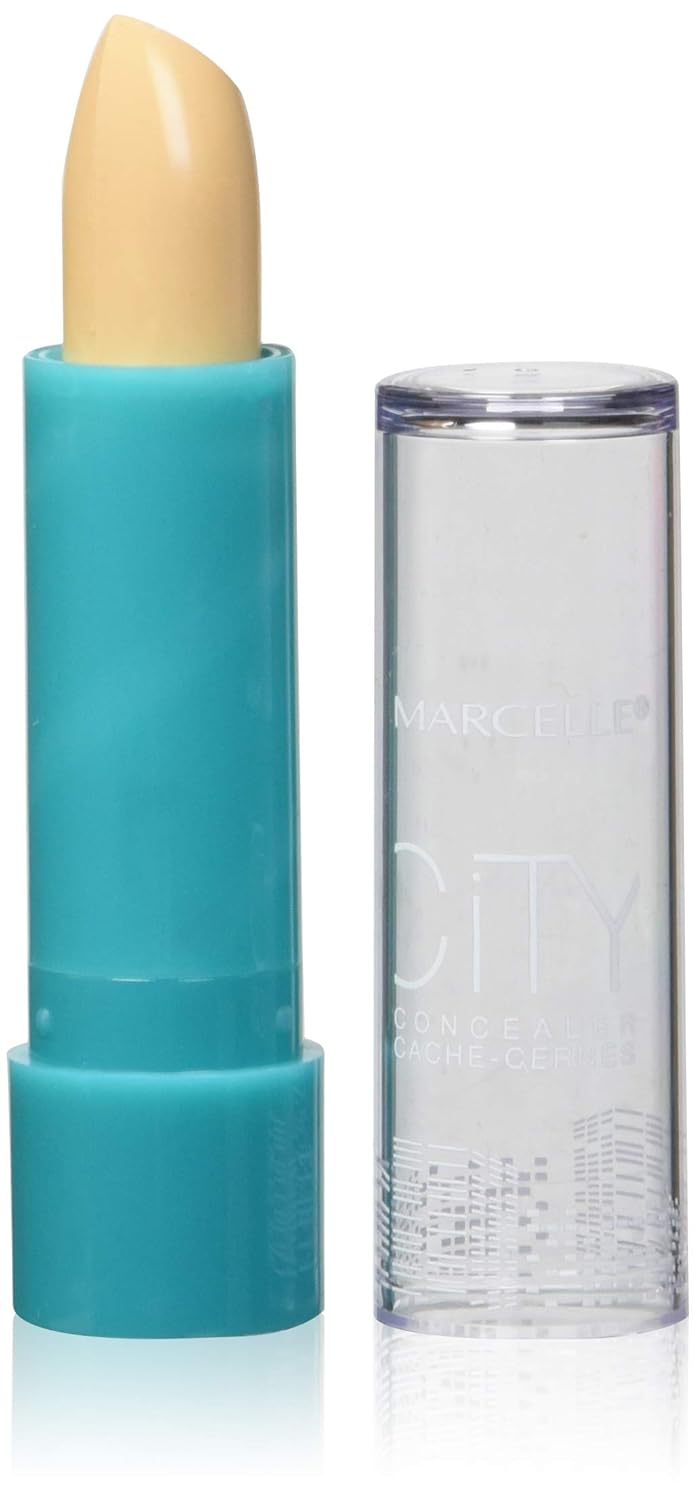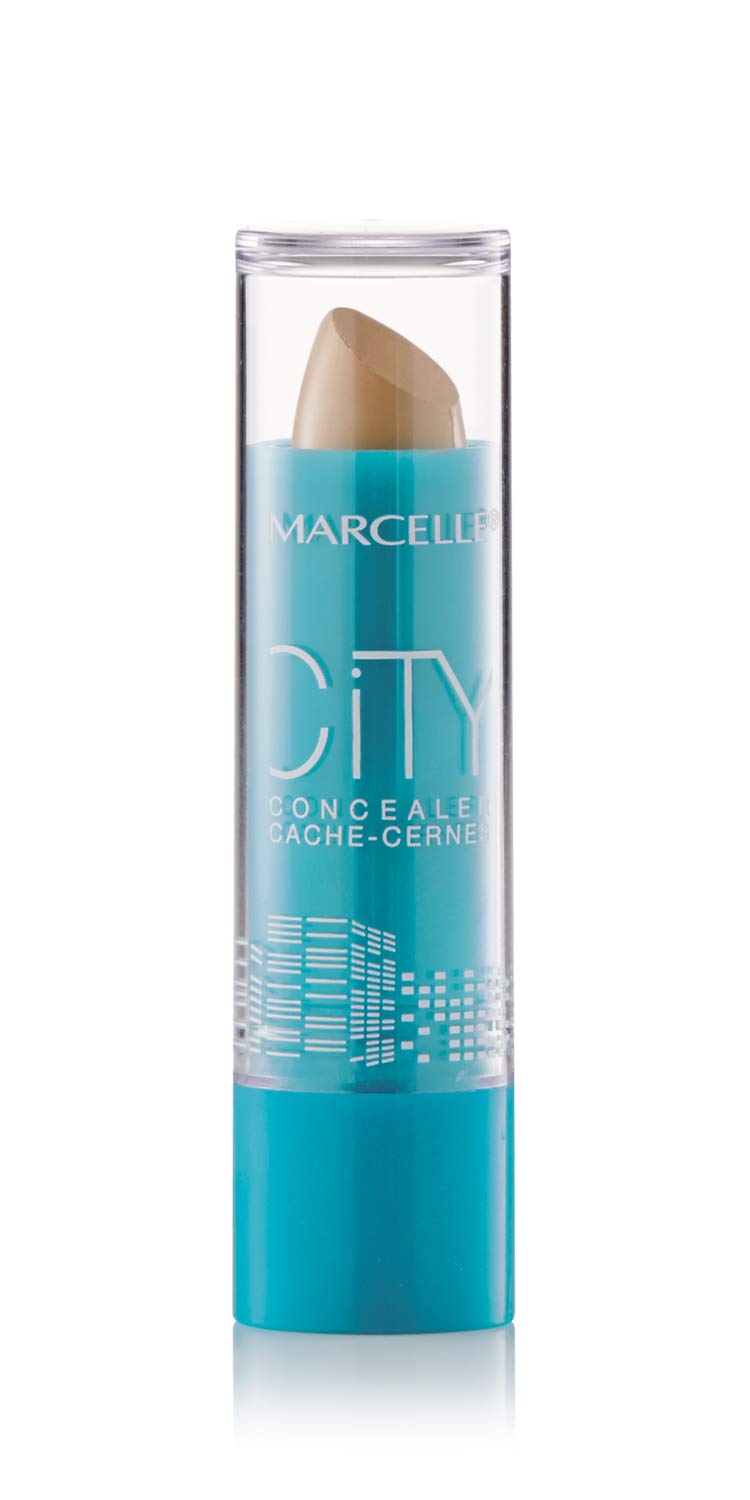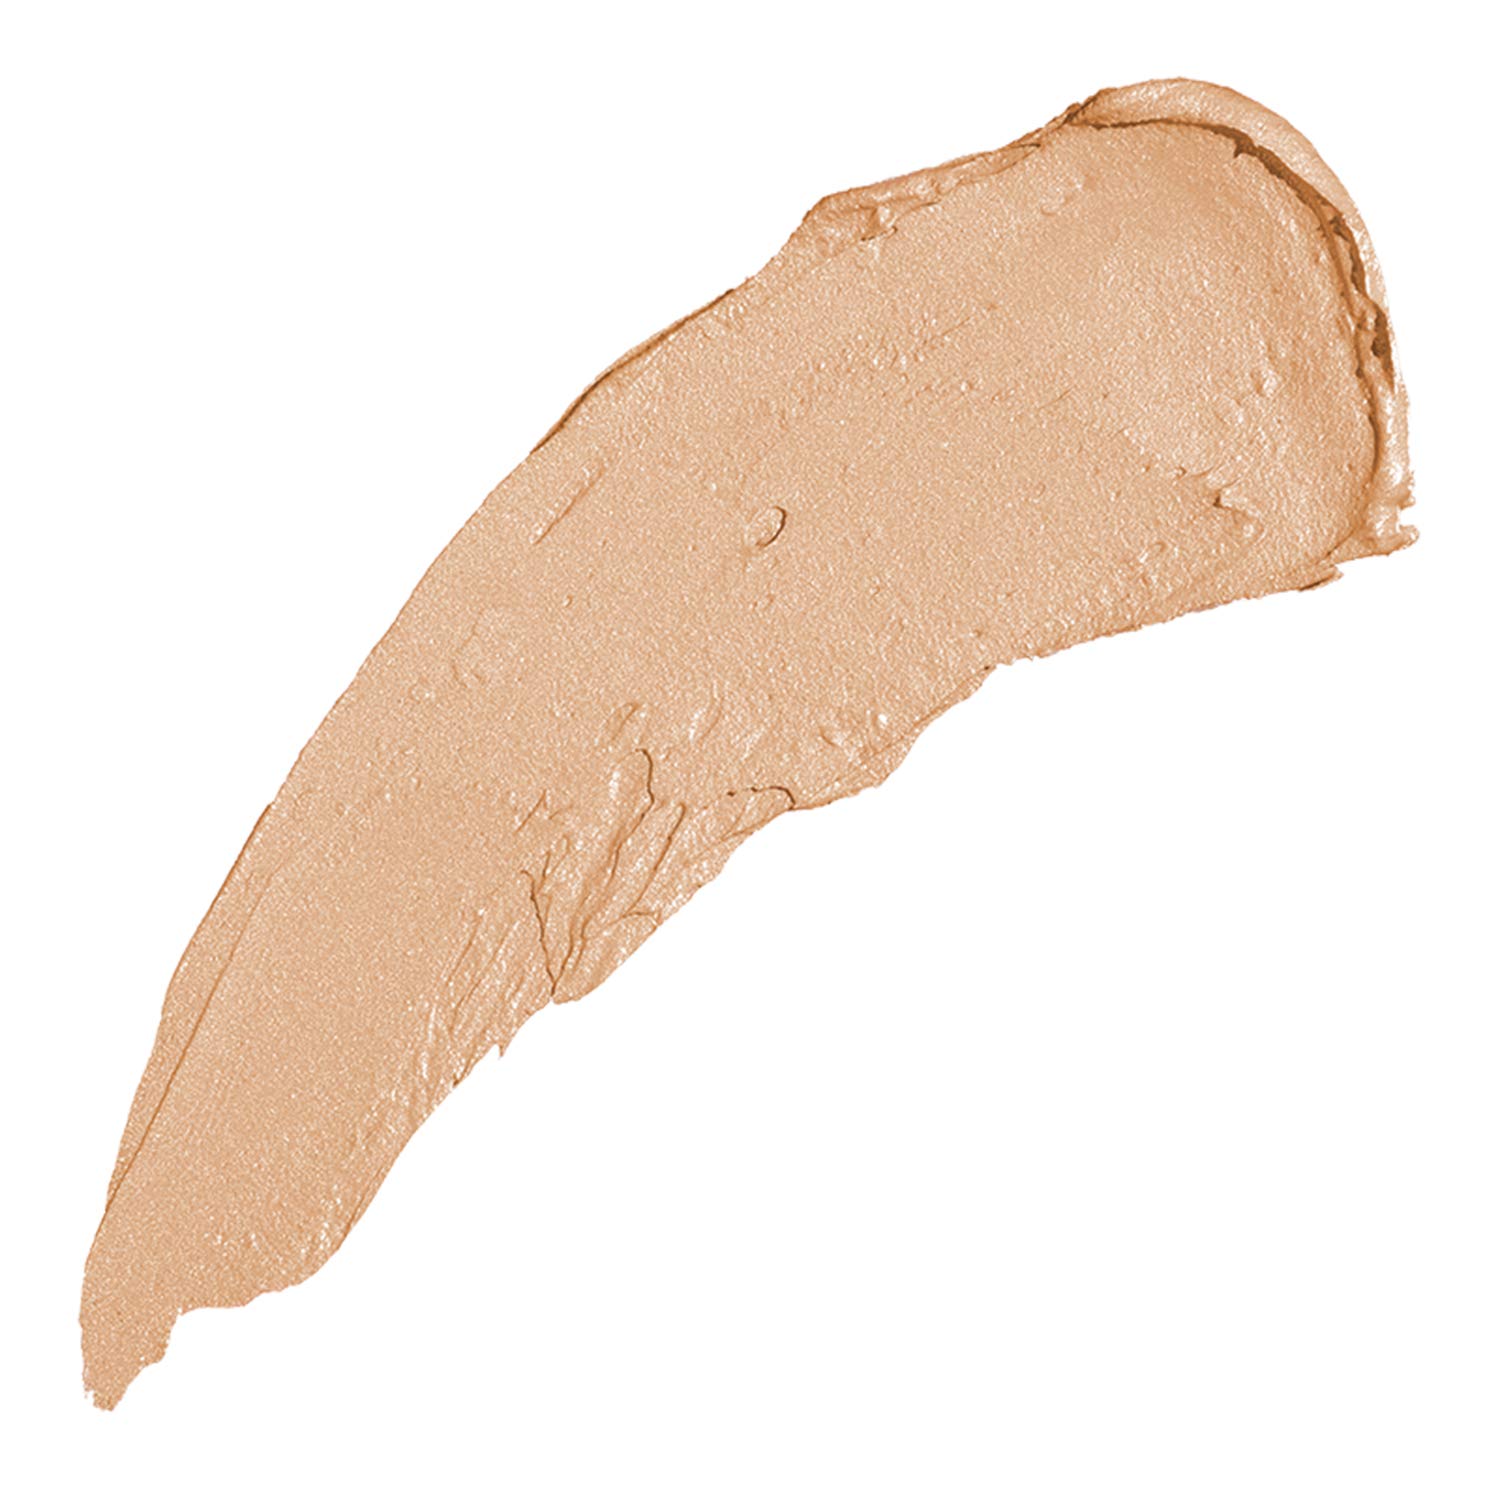
Marcelle City Concealer, Light to Medium, Hypoallergenic and Fragrance-Free, 0.14 oz
Category: All Beauty
Your all-in-one city essential! Use a small amount to cover any imperfections and blend with your finger or a makeup brush. For best results, apply after your foundation. For all skin types. Hypoallergenic, fragrance-free, paraben-free, oil-free, non-comedogenic, tested under dermatological and ophthalmological control on sensitive skin.
Features: CONCEAL & PROTECT: Formulated specially for urban environments, our concealer helps instantly hide dark circles & imperfections with an antioxidant-rich formula that helps protect skin from pollution | VITAMIN-ENRICHED COVERAGE: Vitamins C & E, along with natural botanical extracts, calm & soothe the skin. Use a small amount to cover any imperfections & blend with your finger or a makeup brush | BEST FACE FORWARD: With serums, primers, highlighters, bronzers, & powders we have a full line of skincare & makeup to help you build a foundation for any look, all formulated without irritants or harsh additives | MAKE UP & SKINCARE FOR SENSITIVE SKIN: Marcelle has a full line of hypoallergenic, fragrance-free make up & skincare, including foundation, BB & CC creams, eyeliner, mascara, lipstick, bronzer, & more | BEAUTY WITHOUT COMPROMISE: Marcelle has been manufacturing quality skin care & cosmetics for over 100 years. All of our products are hypoallergenic, dermatologist-tested, & fragrance free